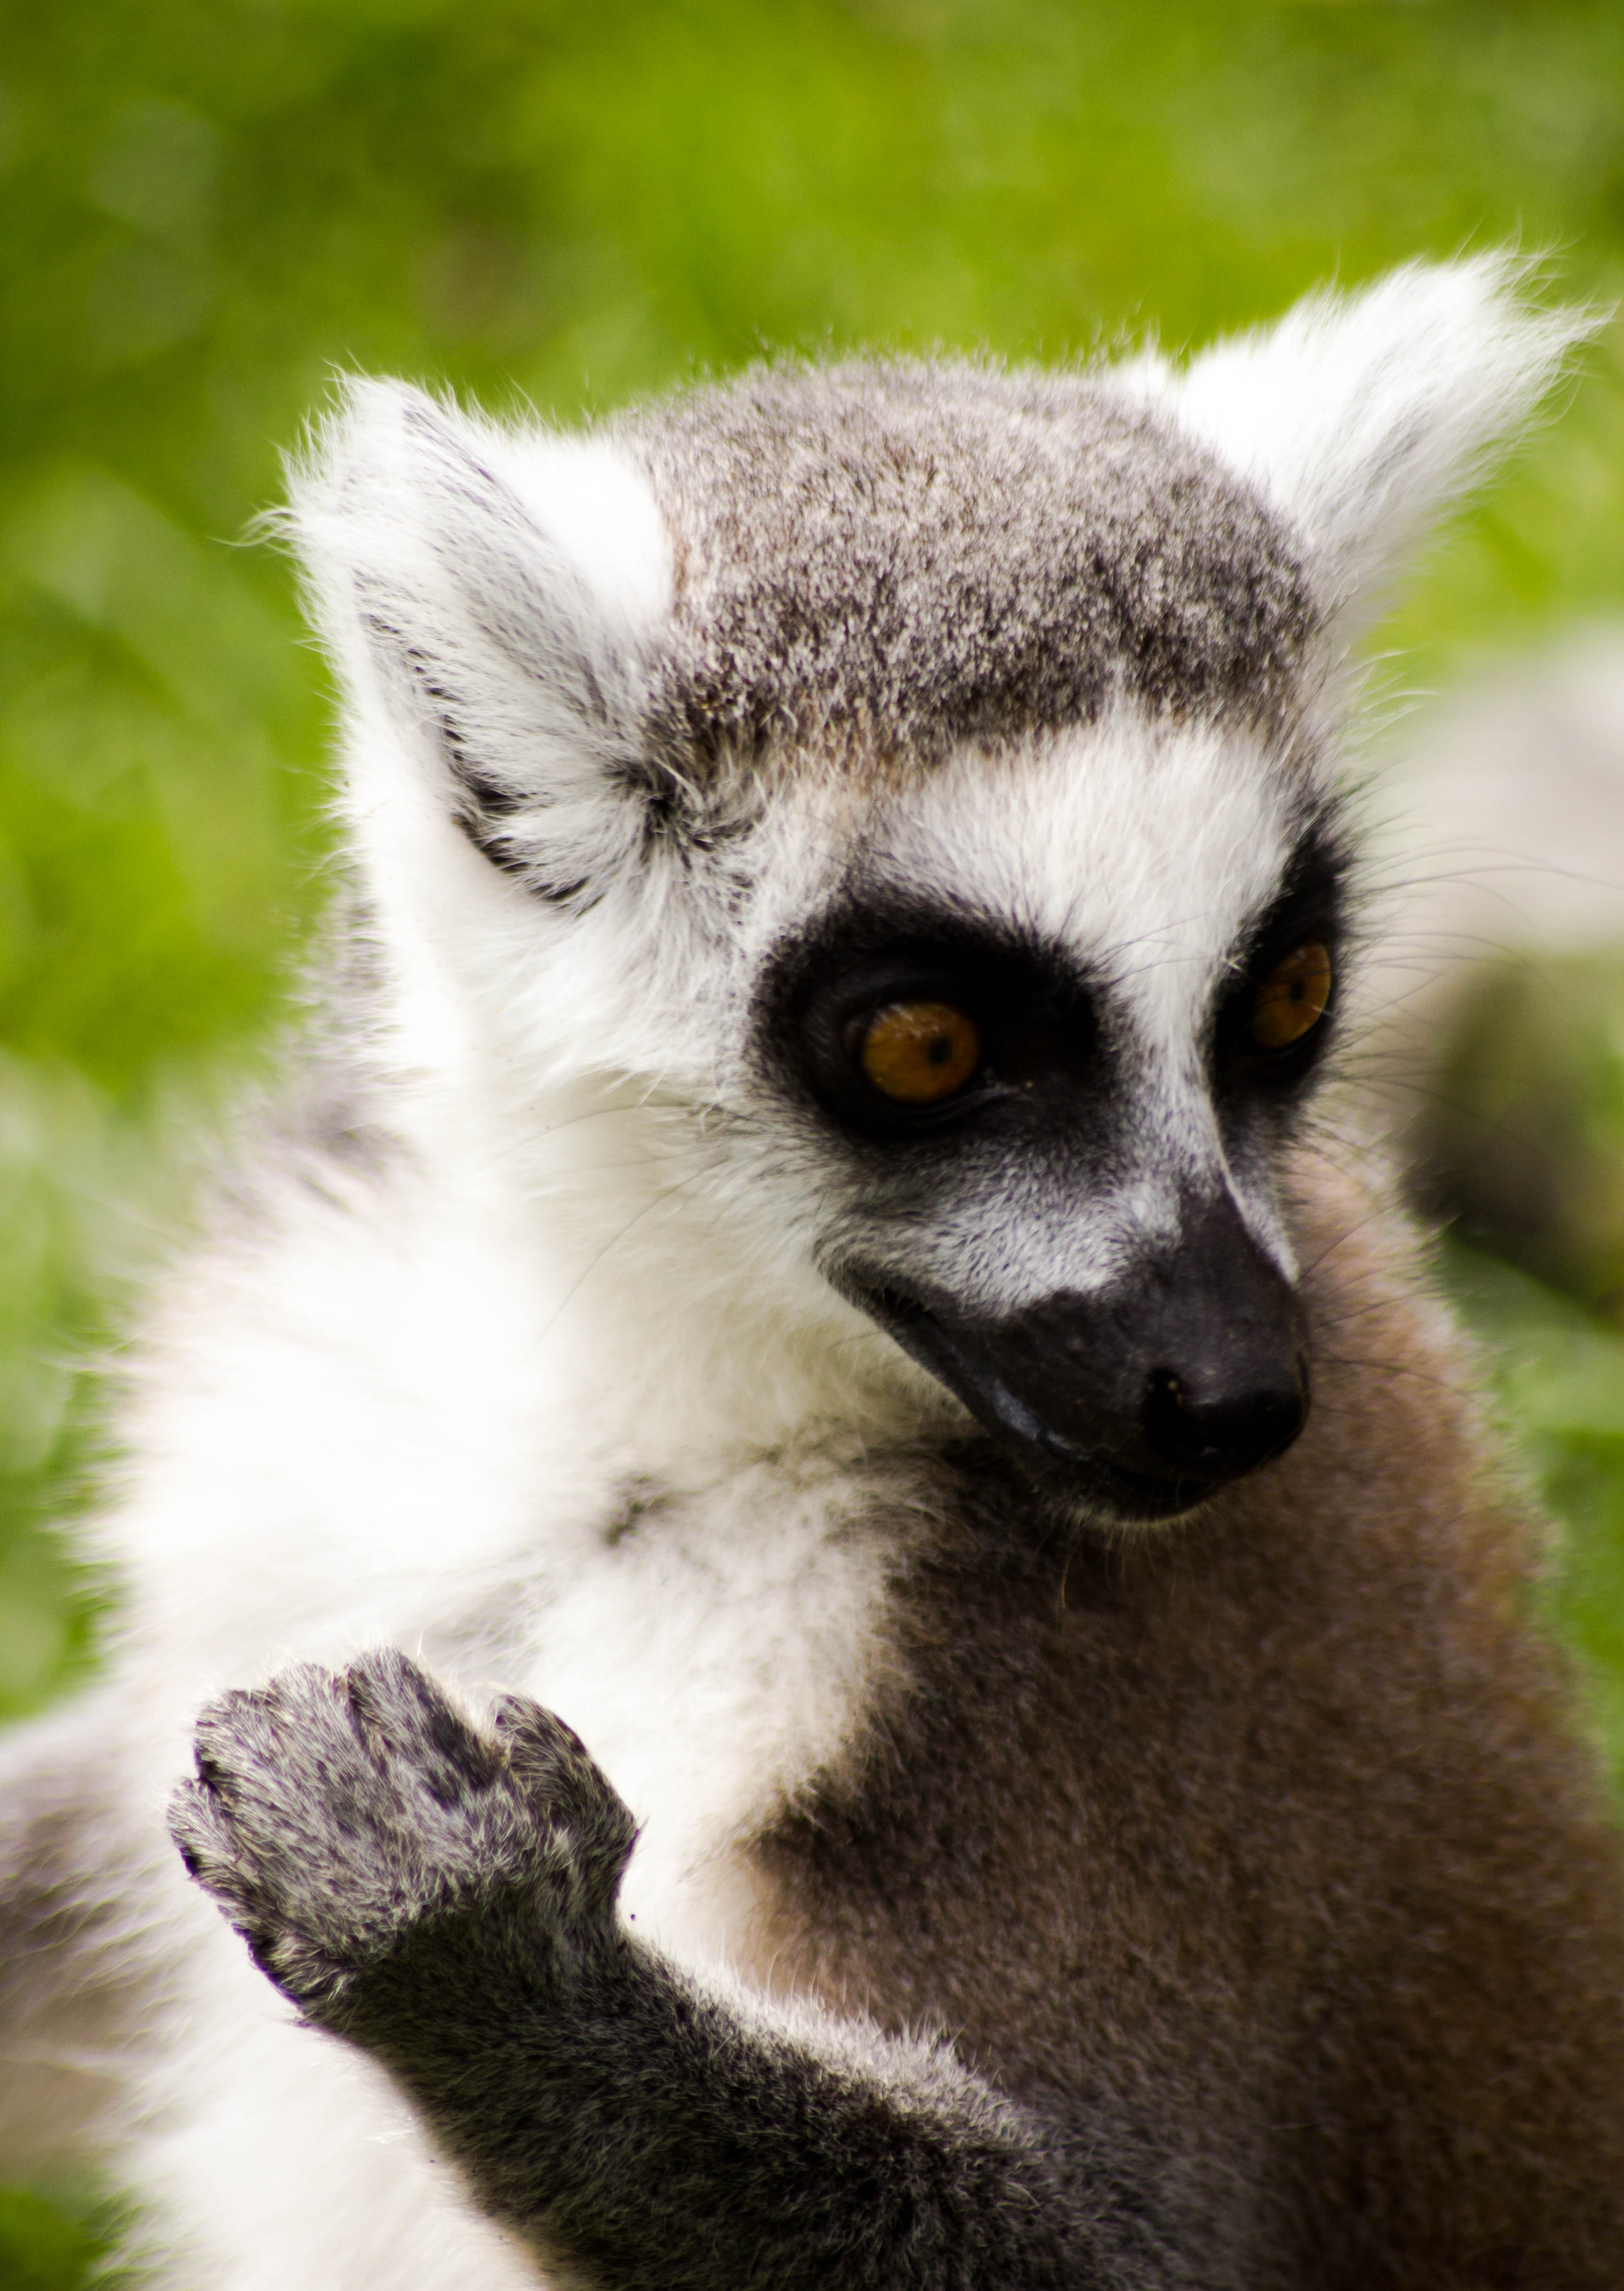
nature, forest, white, ring, animal, cute, looking, wildlife, wild, zoo, fur, portrait, jungle, africa, mammal, black, monkey, fauna, primate, striped, close up, outdoors, face, whiskers, grey, captivity, tail, eye, stripes, furry, endangered, madagascar, vertebrate, staring, lemur, species, tailed, lemuridae, wildlife photography, zoo animal, ring tailed lemur, ring tailed, animal photography, yorkshire wildlife park